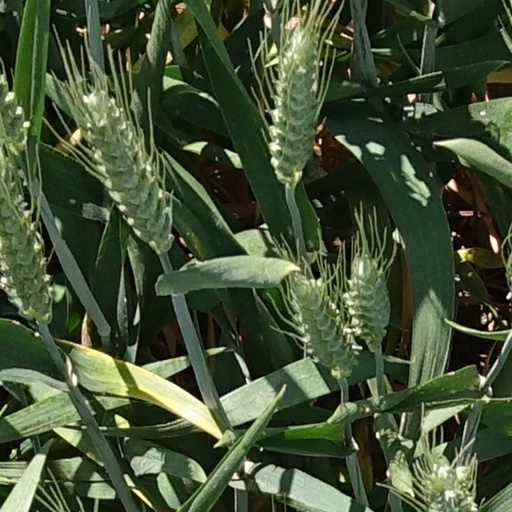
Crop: wheat